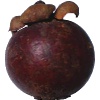
Label: mangostan